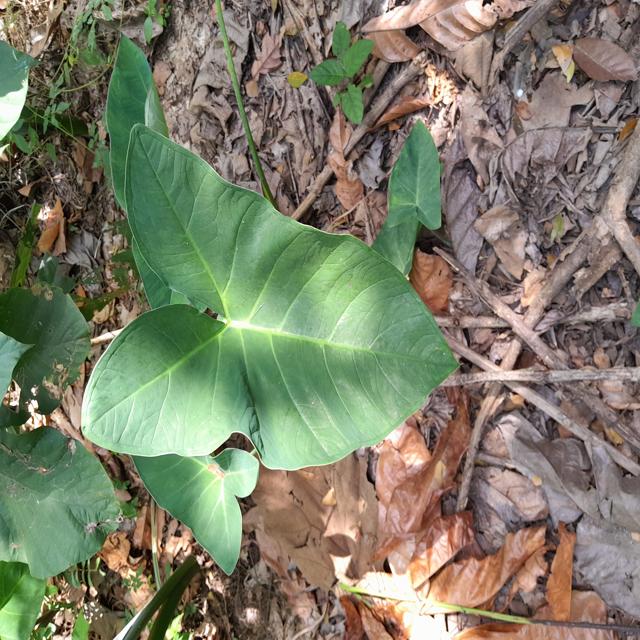
Label: Healthy